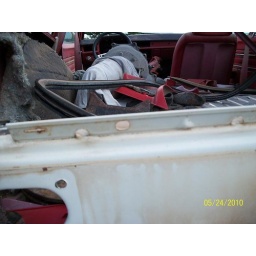
The car that the All glass trim came off of in Texas.